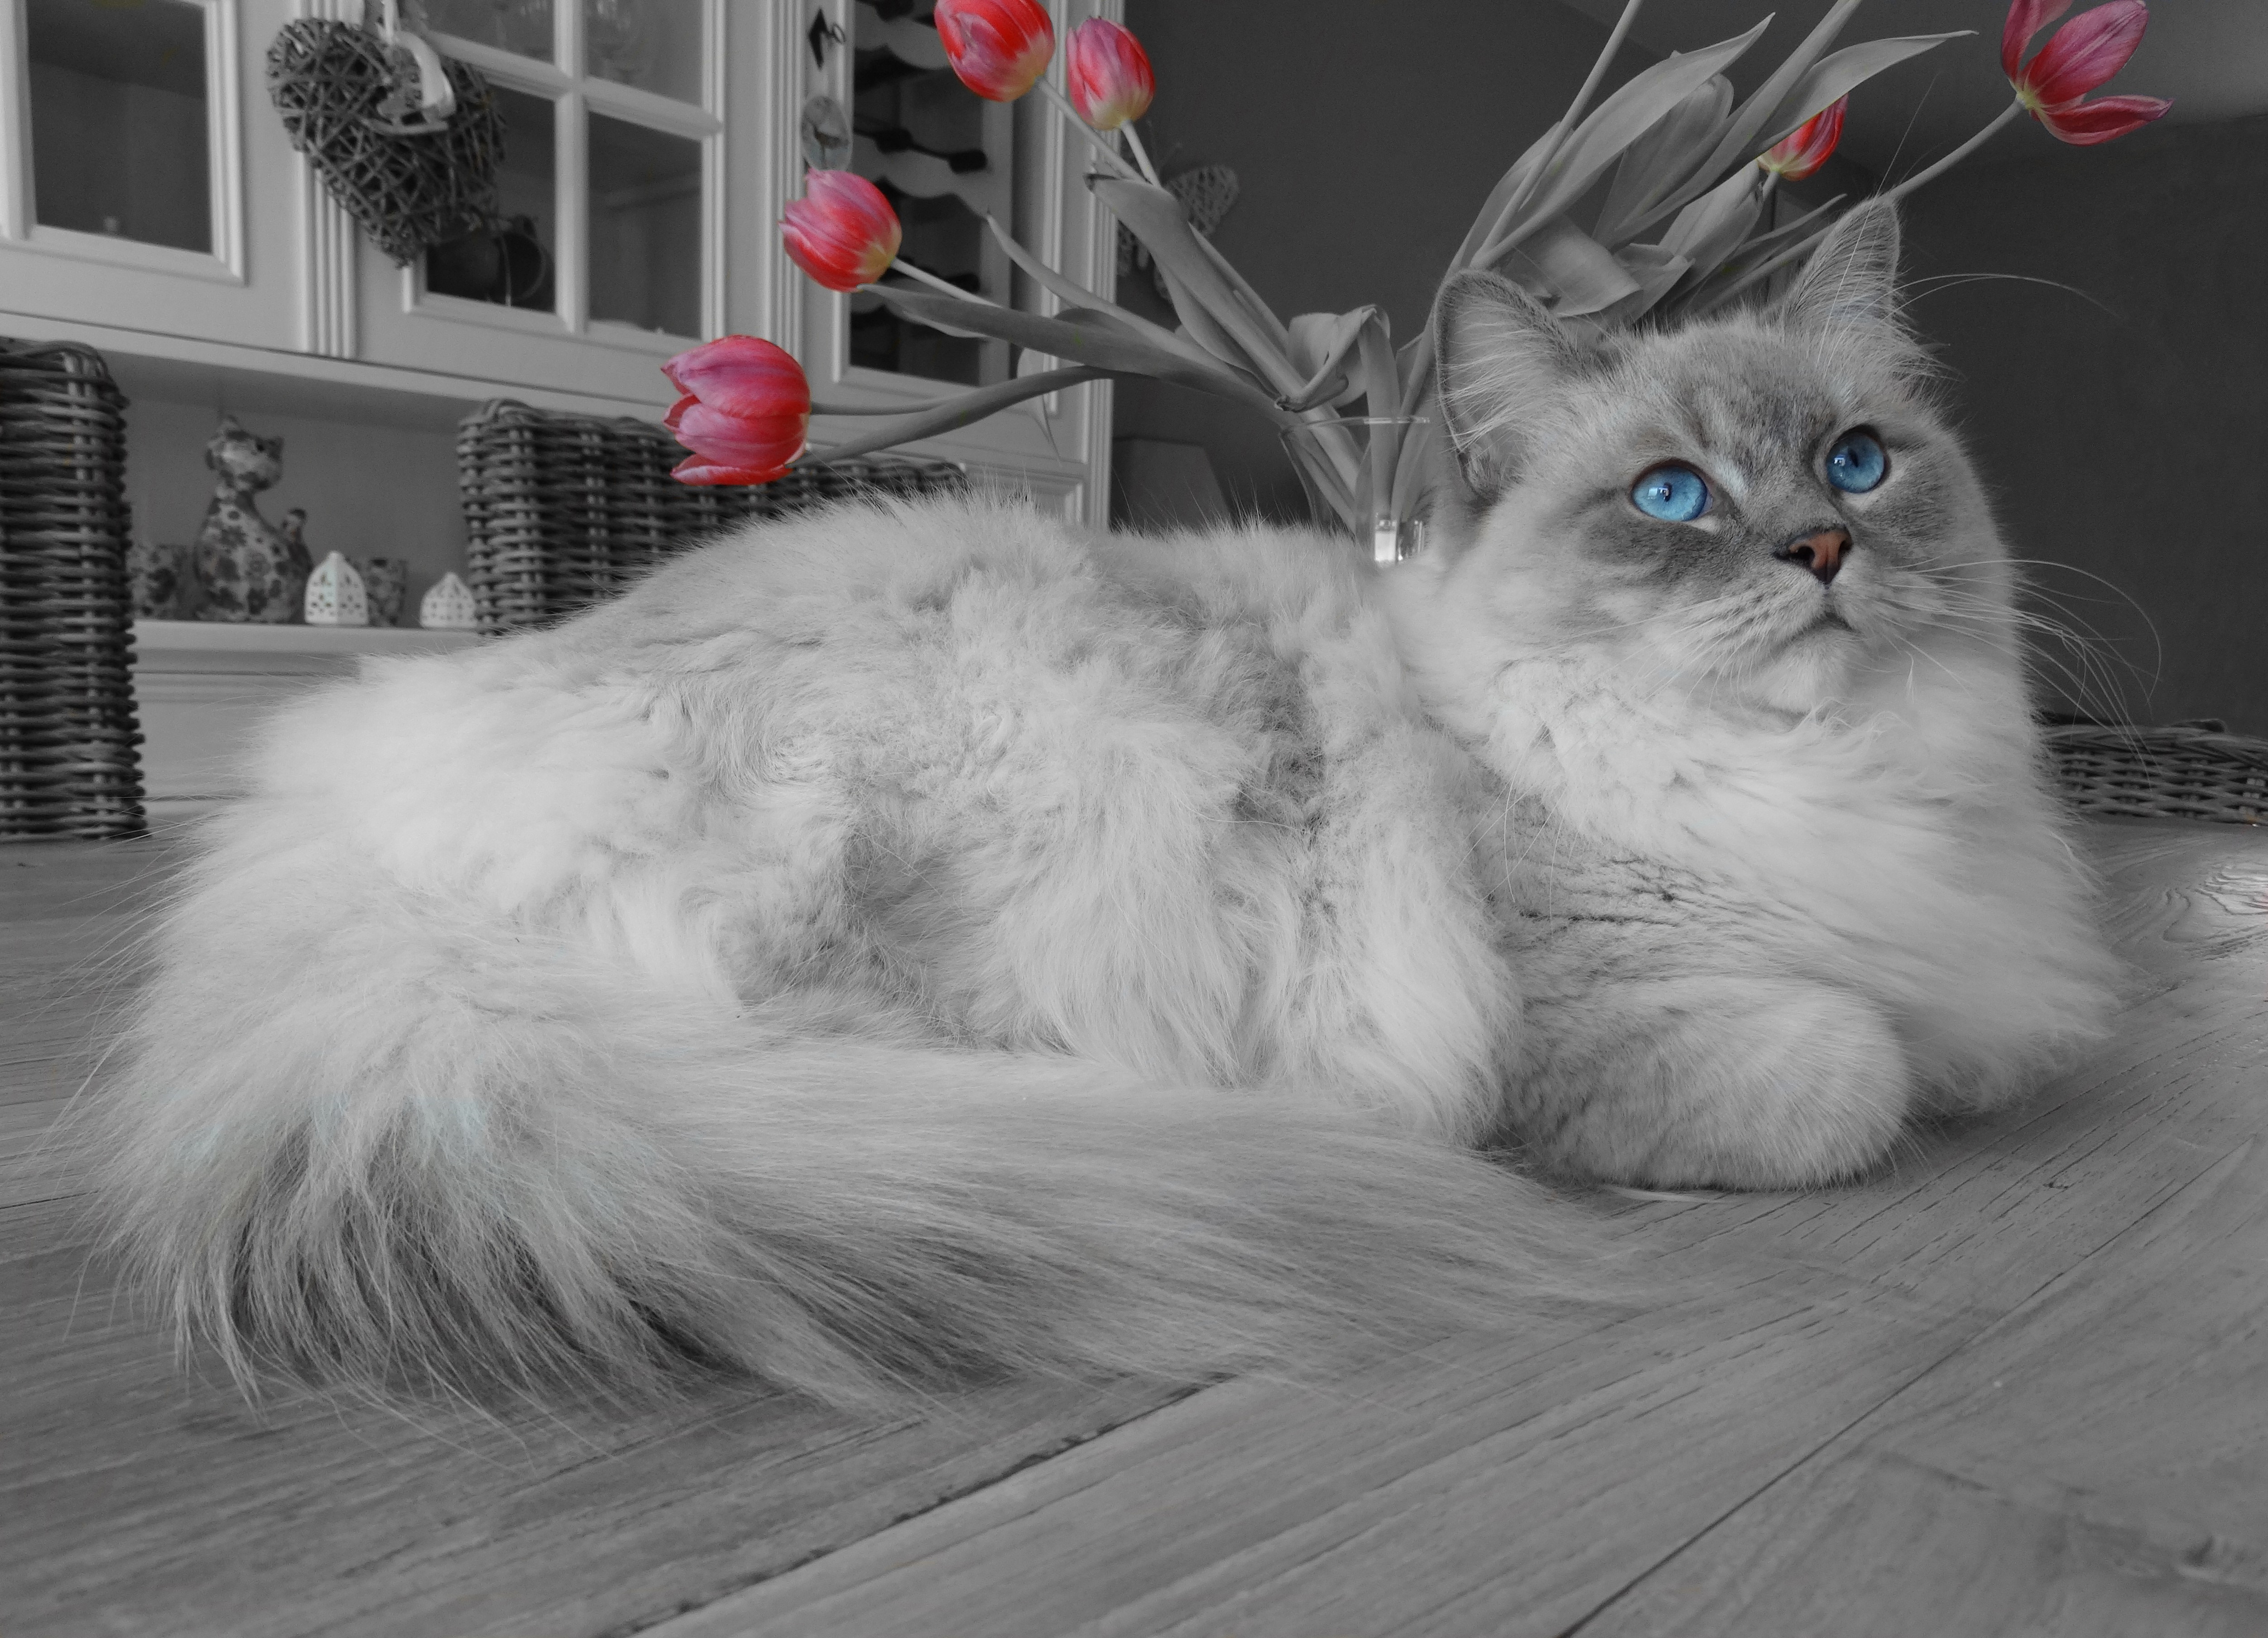
black and white, white, pet, relax, cat, mammal, monochrome, whiskers, vertebrate, ragdoll, persian, blue eyes, remote access, norwegian forest cat, monochrome photography, small to medium sized cats, cat like mammal, domestic long haired cat